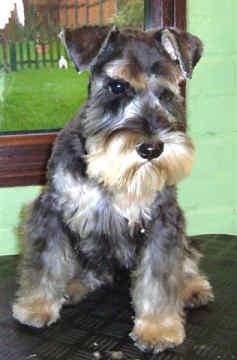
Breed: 2342-n000102-miniature_schnauzer